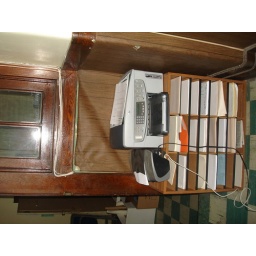
Bookshelve archive style in the right corner of the office next to the glass door